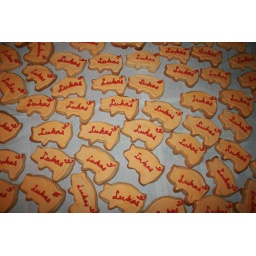
Golden pig cookies (baked by Mom-Mom) for our little golden pig.